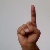
The image shows a hand gesture representing the letter 'D' in Indian Sign Language.